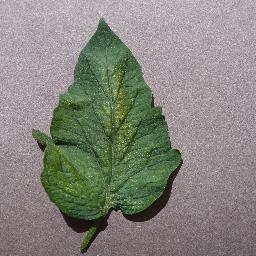
Label: Tomato___Spider_mites Two-spotted_spider_mite